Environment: real
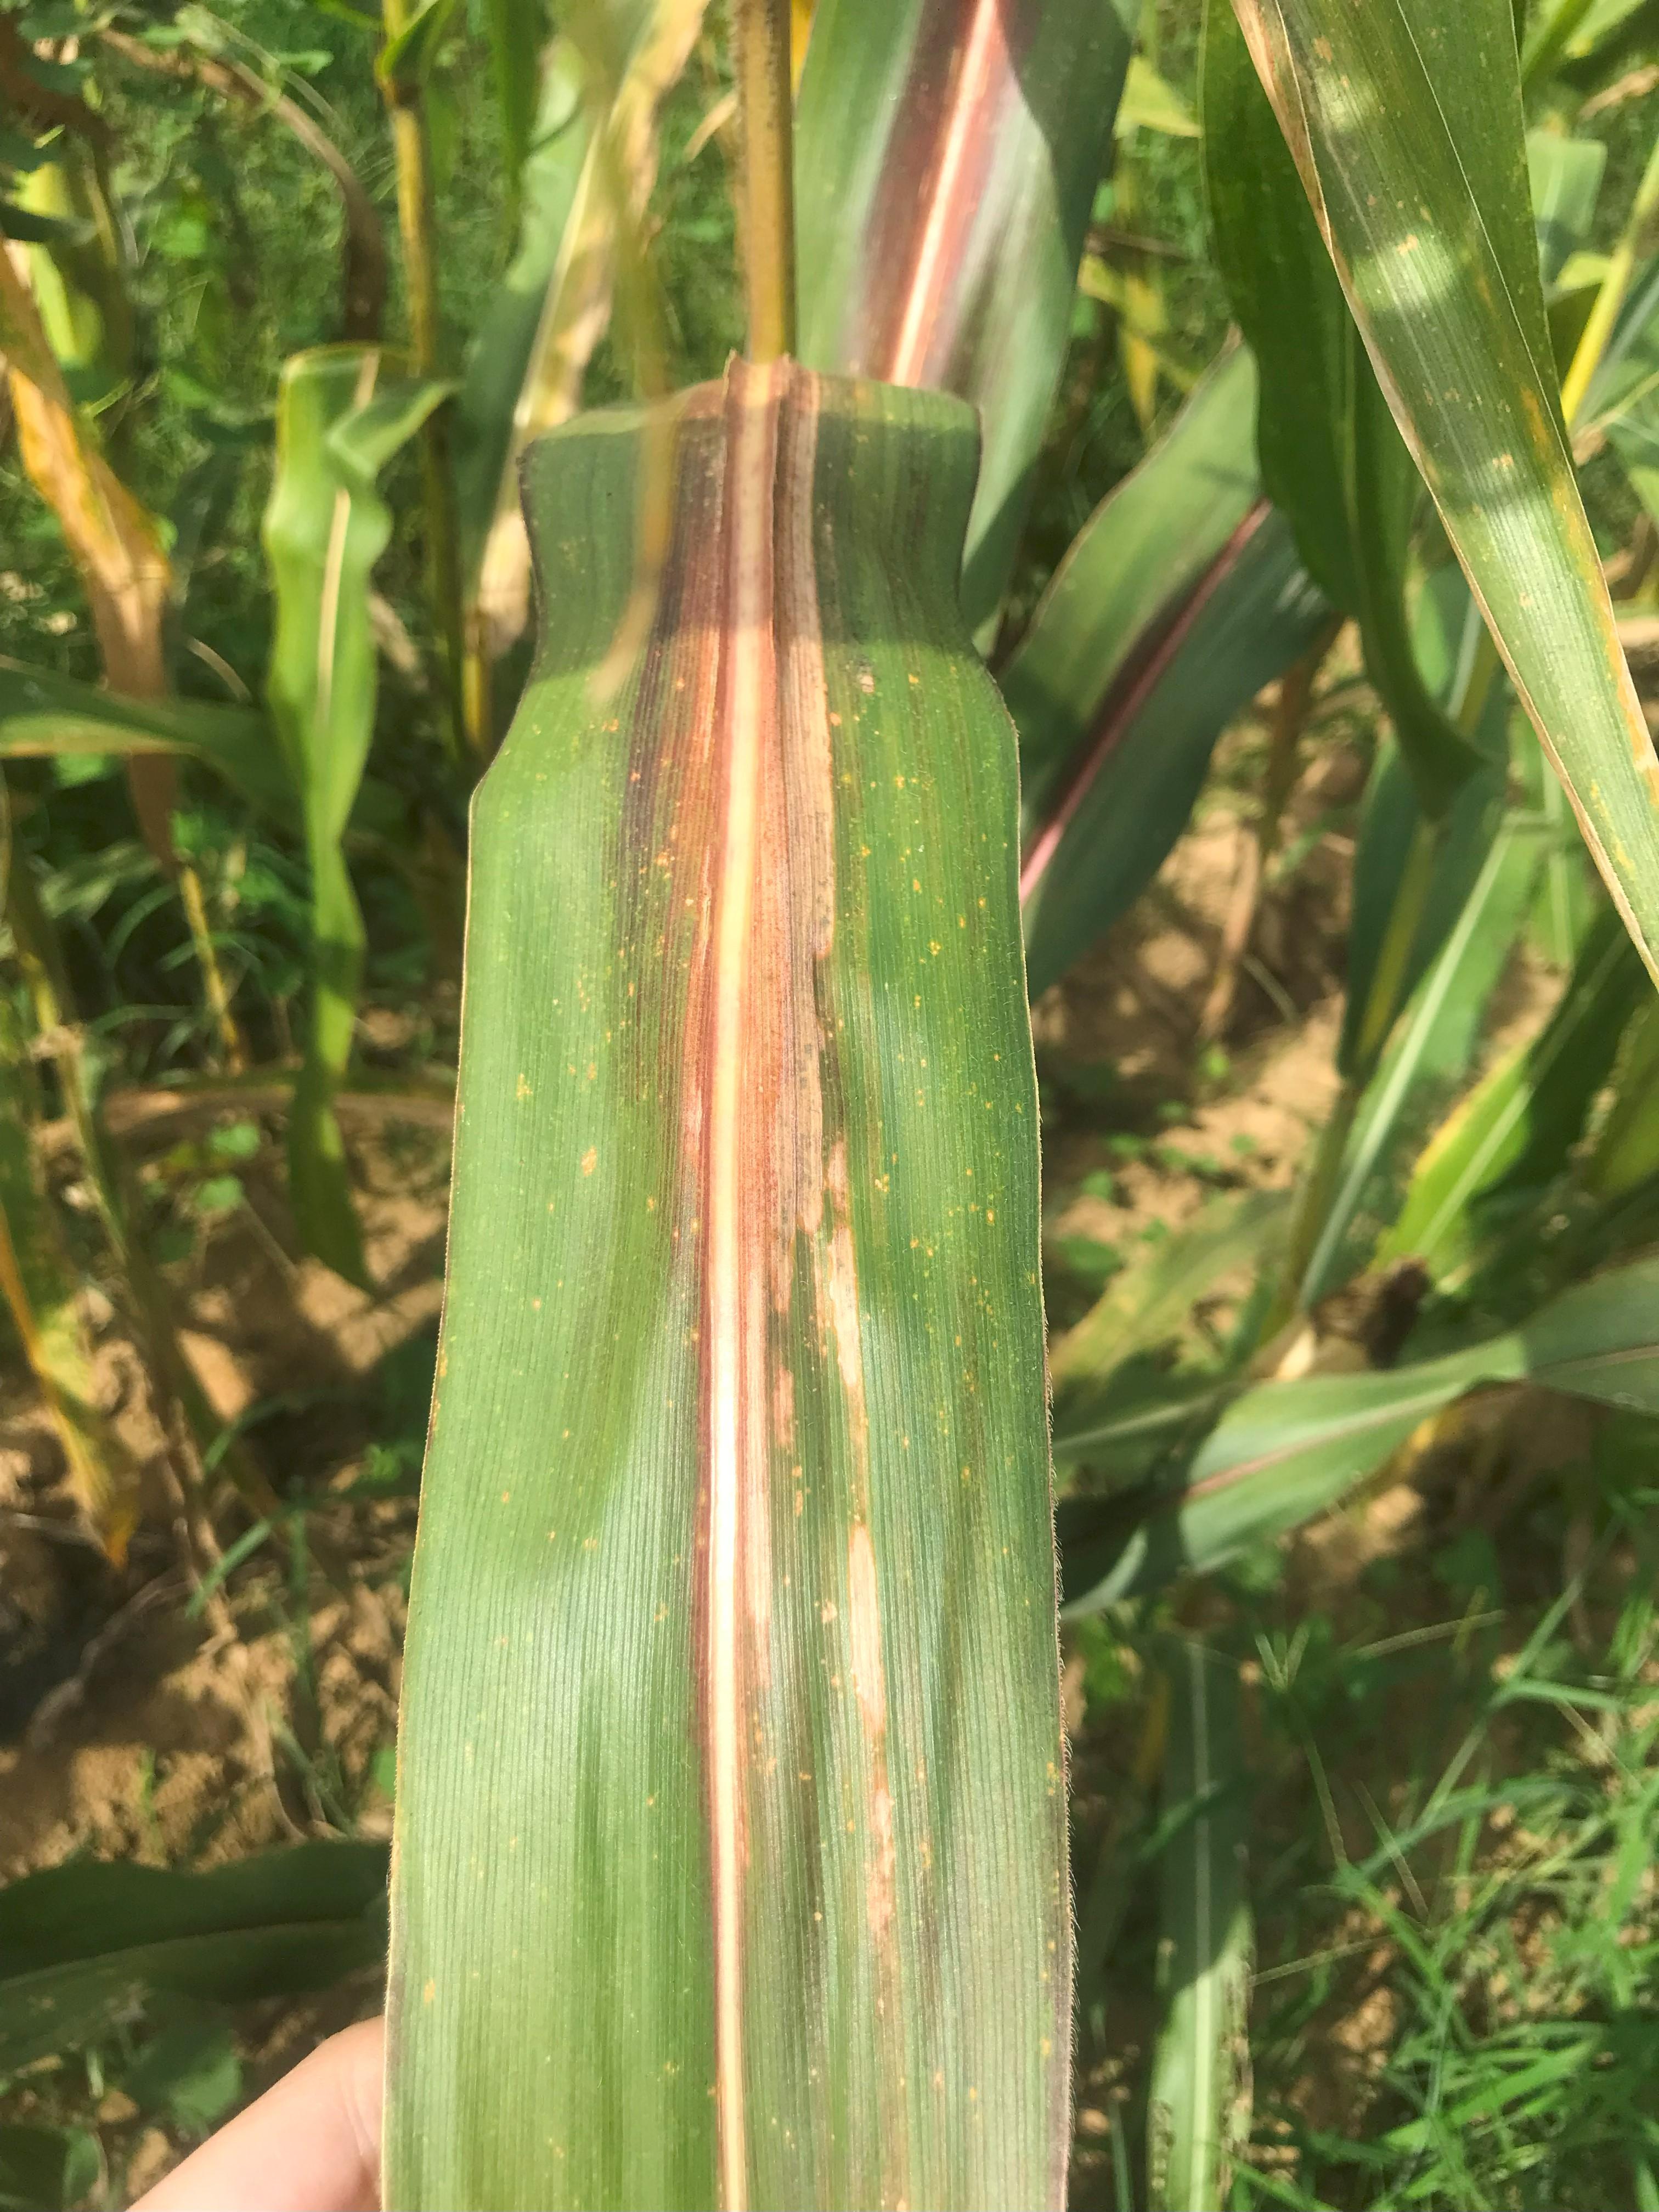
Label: phosphorus_deficiency